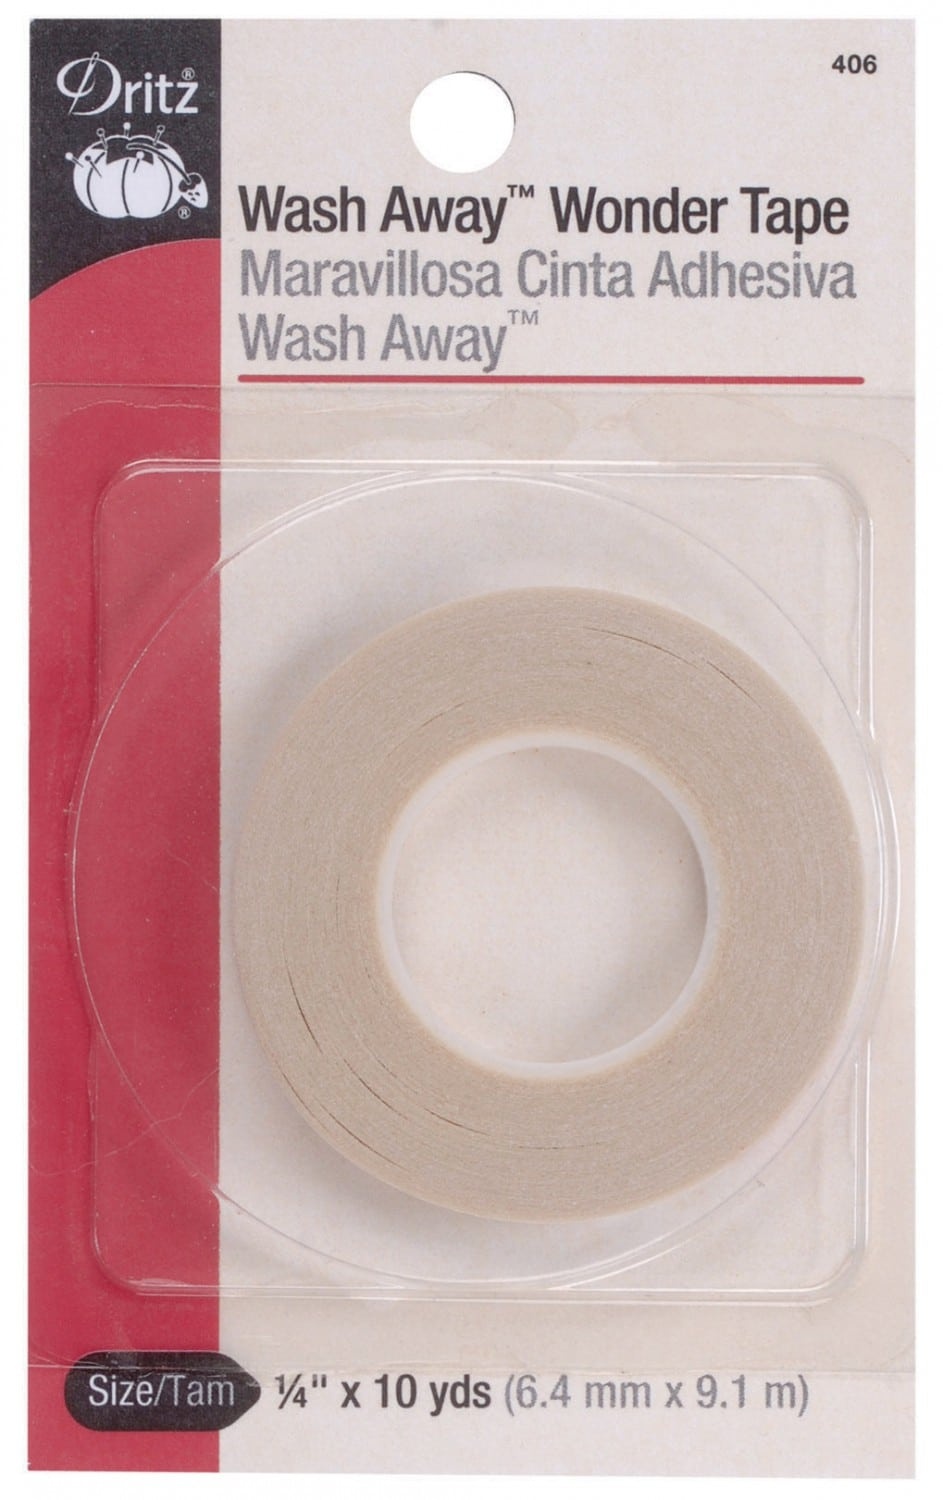
Wash-Away Wonder Tape 1/4in x 10yds
Brand: authorizedvacandsew
A double sided transparent tape that disappears after first washing. Can be sewn through without gumming up your needle. Perfect for holding together seams or hems before stitching. Great for home sewing or crafting. This package contains 1/4in x 10yds.
Category: Arts & Entertainment > Hobbies & Creative Arts > Arts & Crafts > Art & Crafting Materials > Crafting Adhesives & Magnets > Fusible Tape > Fusible Seam Tape